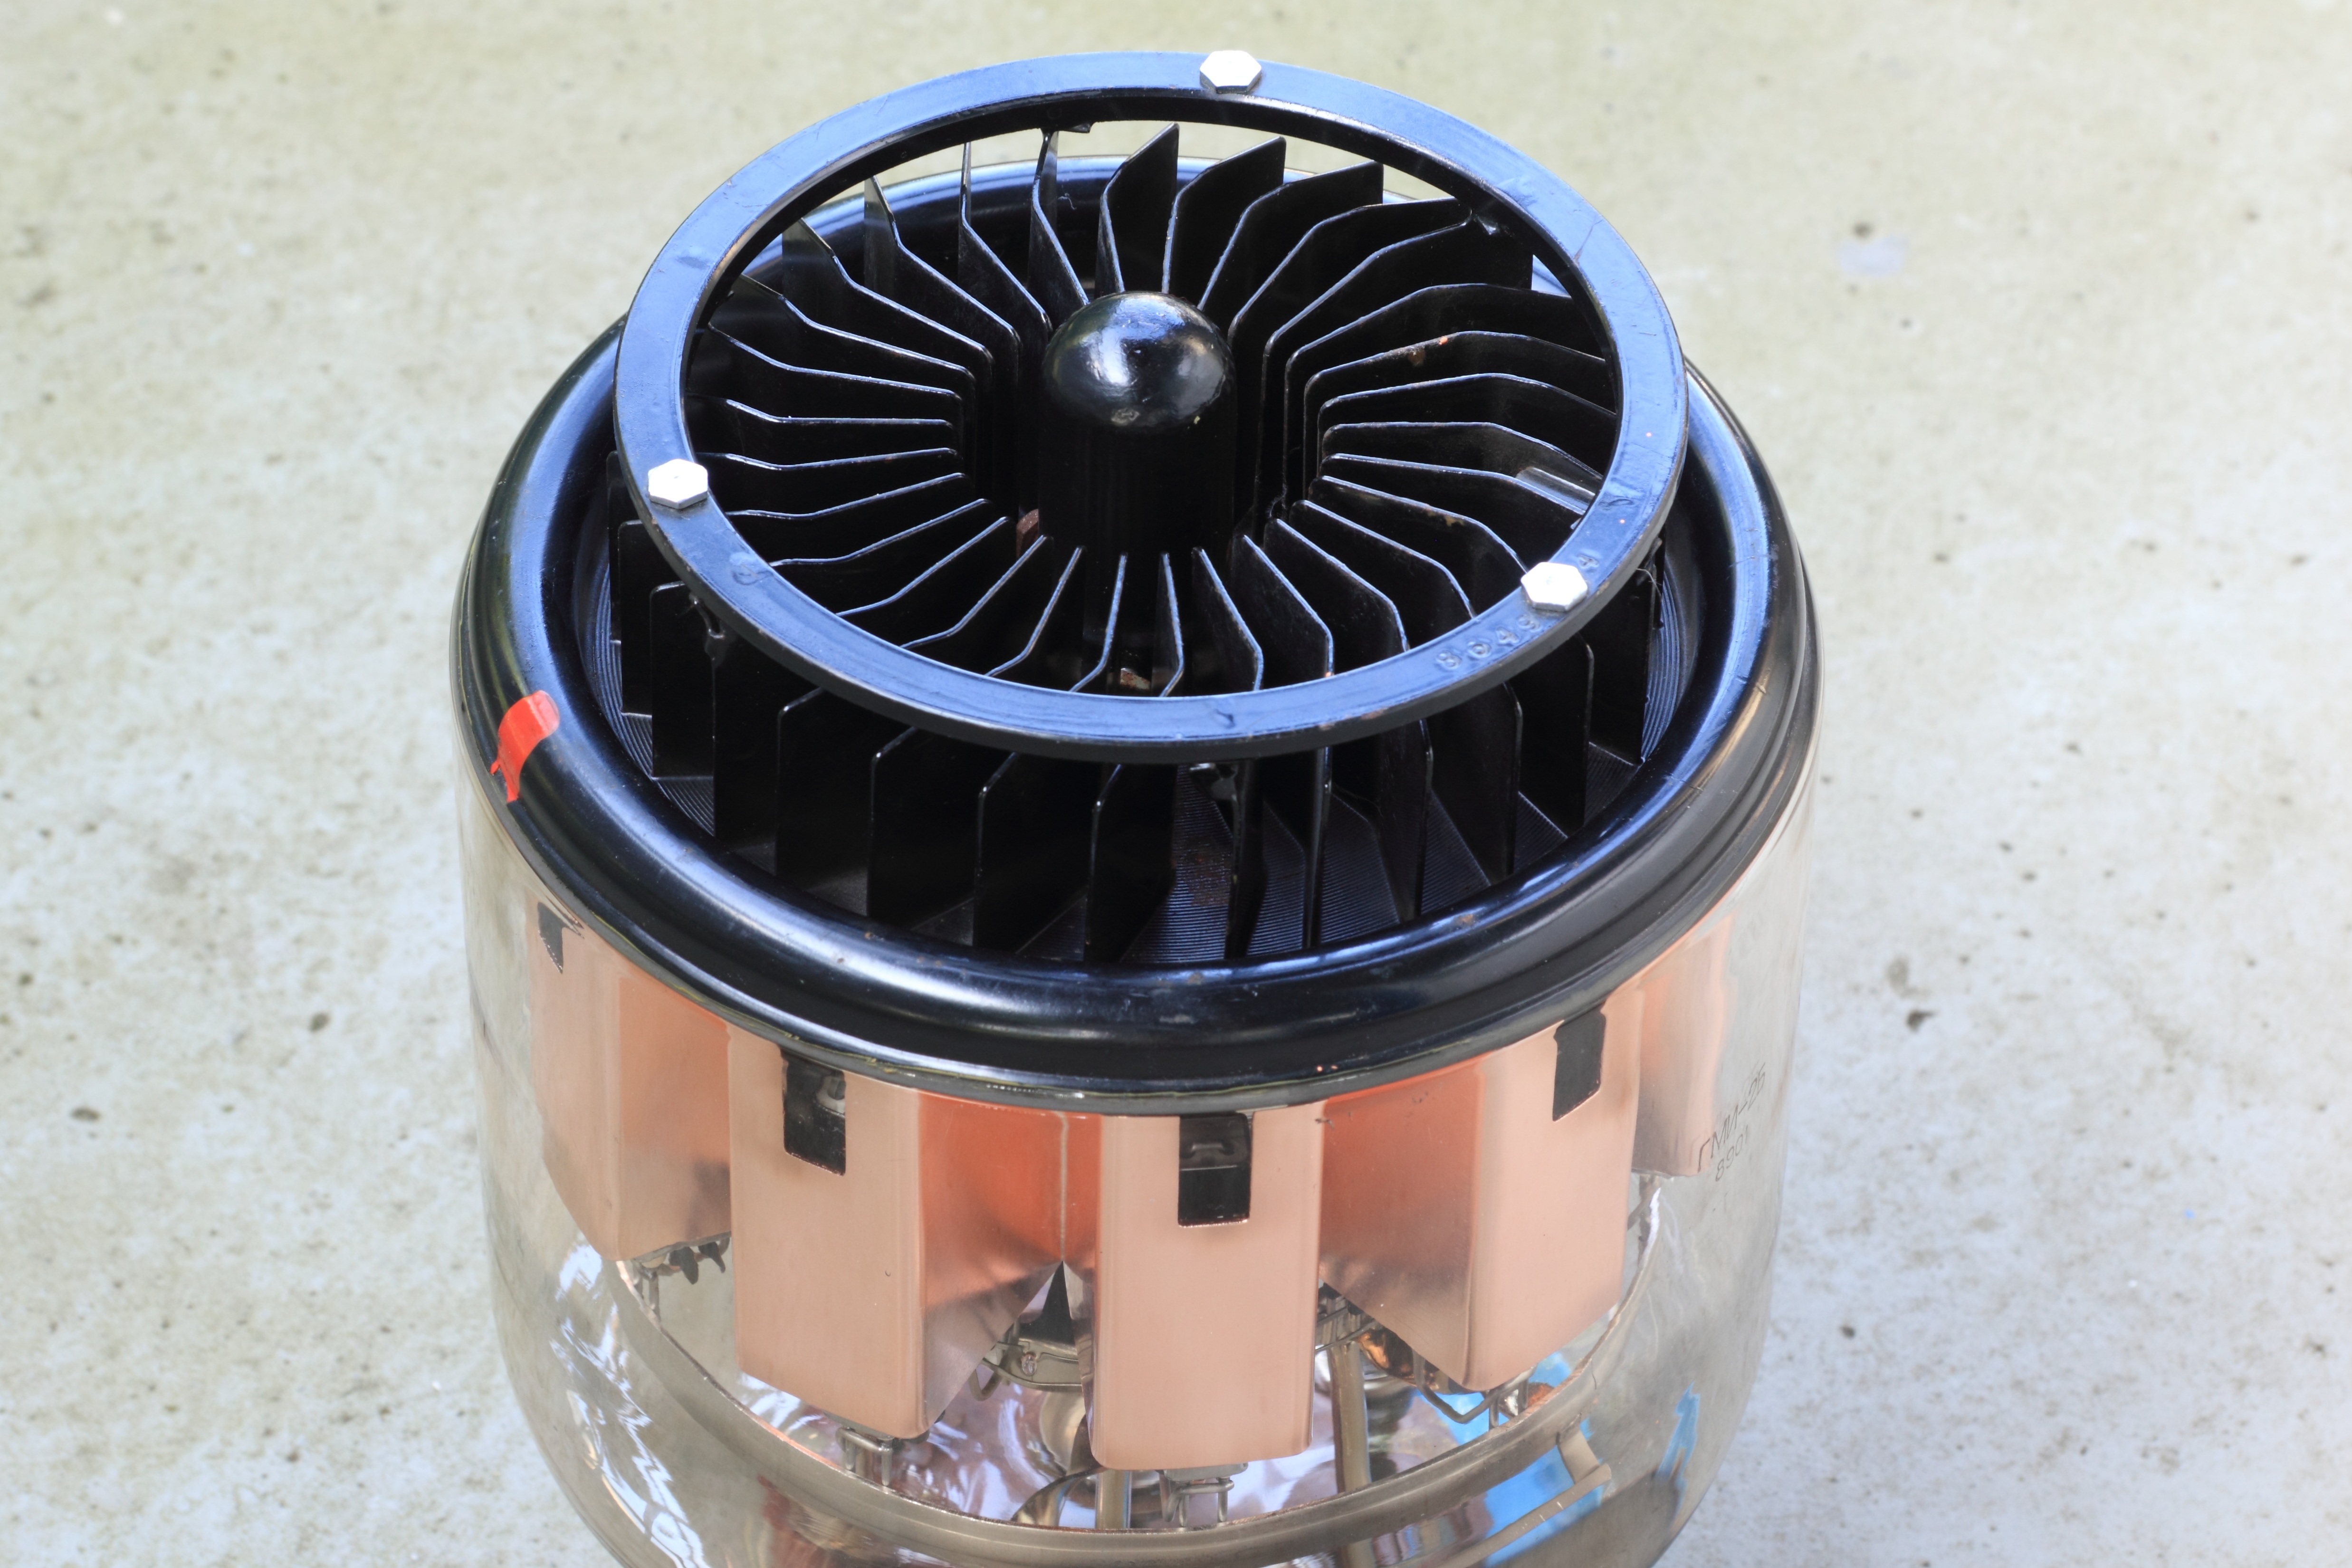
cold, wheel, tube, spoke, amplifier, war, electronics, rim, radar, vacuum, soviet, component, modulator, tetrode, gmi 2b, auto part, aircraft engine